Eurytoma amygdali

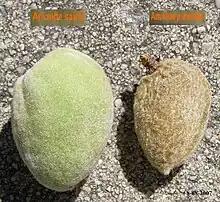
Uninfected and infected almond

The adult male has a length of 4–6 mm and the female 6–8 mm. Its body is glossy/shiny black and its legs have a lighter colour.